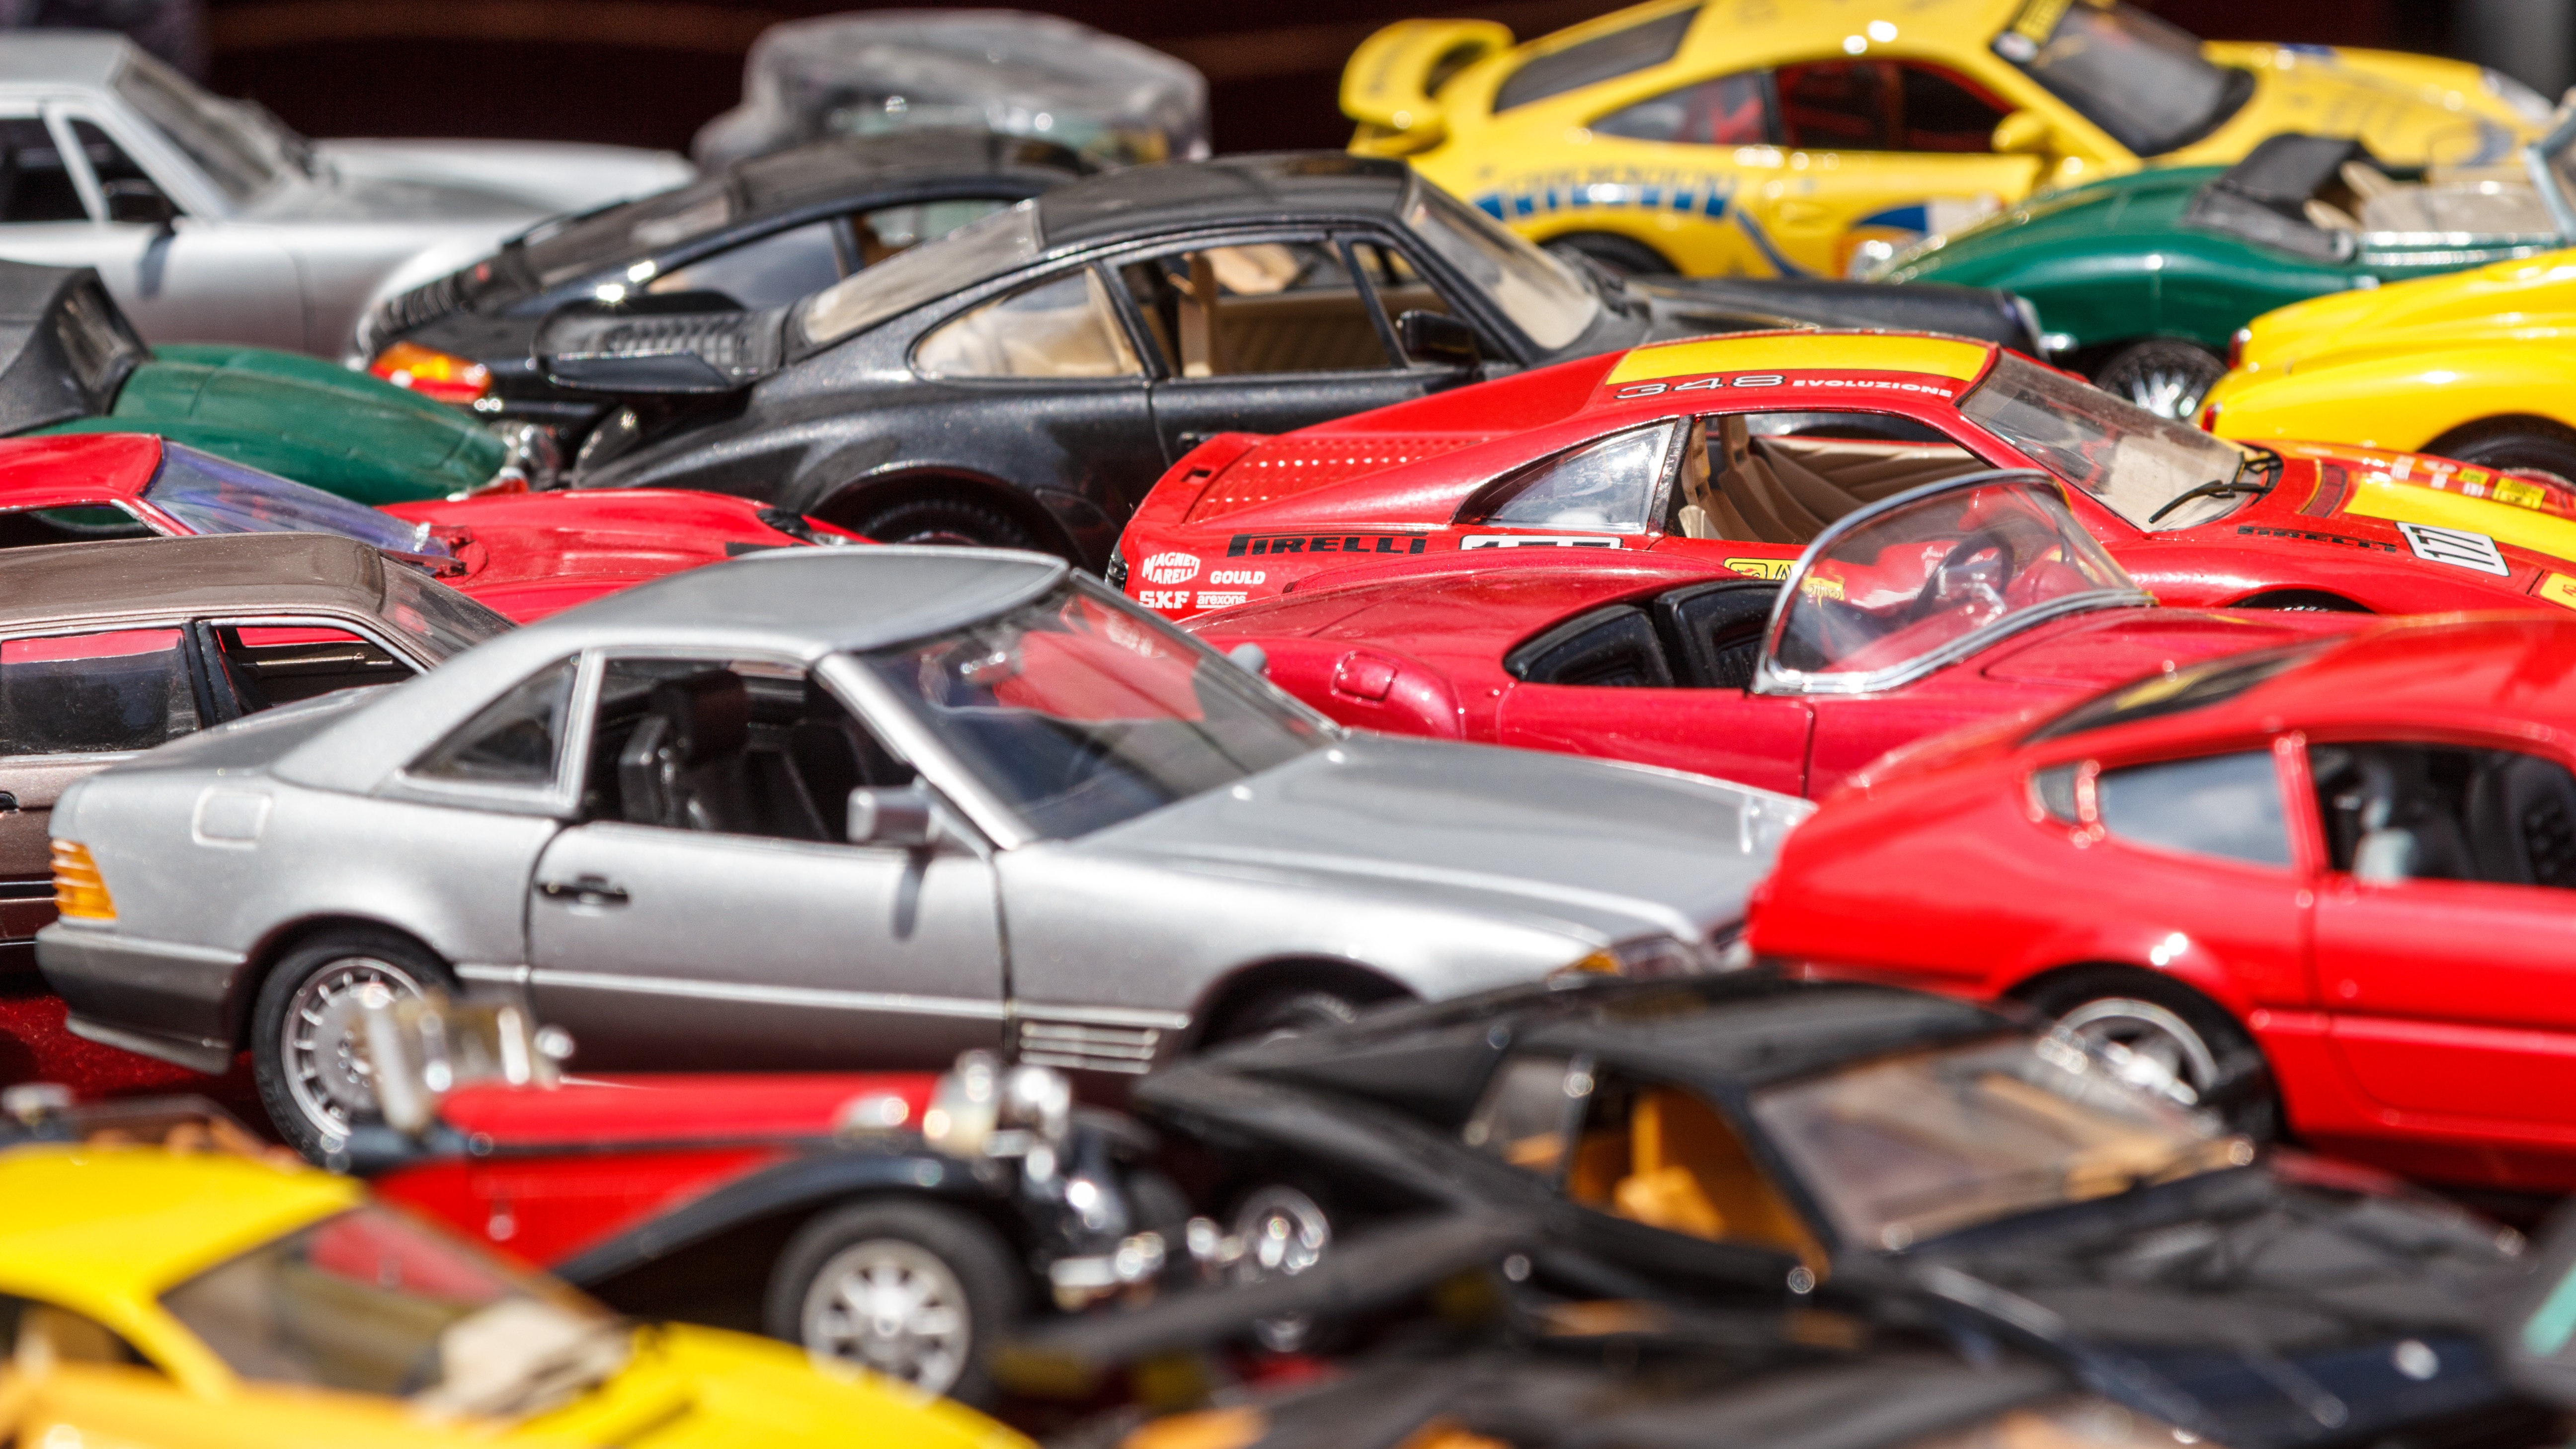
car, play, vehicle, colorful, sports car, race car, supercar, children, sports, racing, toys, autos, race track, flea market, model cars, vehicles, model car, toy cars, children's room, auto racing, automobile make, automotive design, performance car, stock car racing, dirt track racing